Vassununga State Park

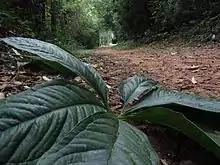
Trail in the park

Birds species include the yellow-headed caracara (Milvago chimachima), solitary tinamou ("Tinamus solitarius"), Amazon parrots, Muscovy duck ("Cairina moschata"), blue ground dove ("Claravis pretiosa"), violaceous quail-dove ("Geotrygon violacea"), chestnut-bellied seed finch ("Oryzoborus angolensis"), hummingbirds, toucans, pionus parrots, black-throated grosbeak ("Saltator fuliginosus"), rufous-bellied thrush ("Turdus rufiventris"), forpus parrots, great kiskadee ("Pitangus sulphuratus"), thraupis, woodpeckers, tataupa tinamou ("Crypturellus tataupa"), small-billed tinamou ("Crypturellus parvirostris"), partridges, seriemas, hawks and "Cathartiformes".